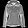
Label: Coat